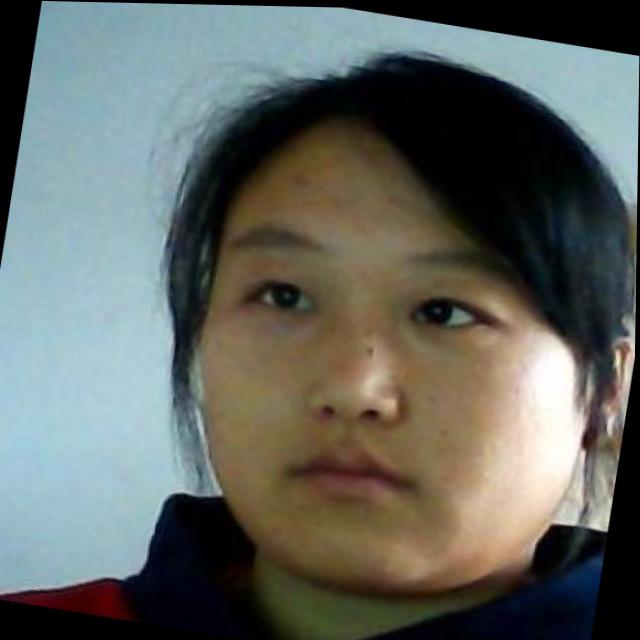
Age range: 21-44